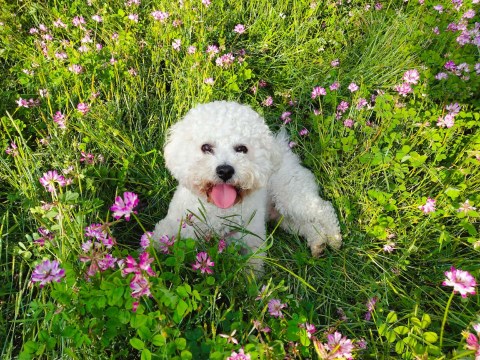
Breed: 3083-n000117-Bichon_Frise